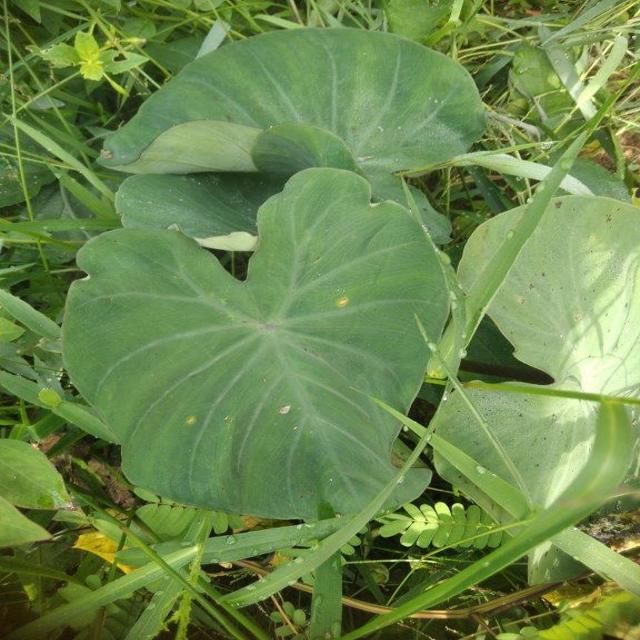
Label: Healthy